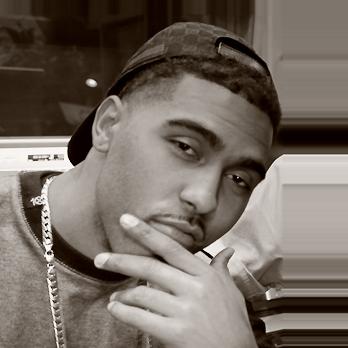
Age: 26